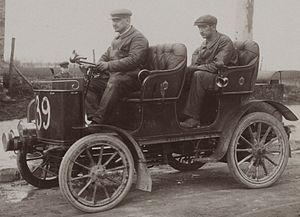
[Collection Jules Beau. Photographie sportive]
Gardner-Serpollet est une marque d'automobile « à vapeur » franco-américaine pionnière fondée et dirigée par Léon Serpollet et Franck Gardner entre 1898 et 1907.